ATR 72

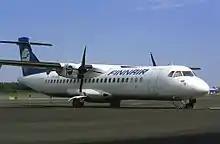
An ATR 72 of Finnair, its launch operator

During the mid-1980s, ATR sought to introduce a larger airliner with increased capacity over its earlier products. This new regional airliner, designated as the ATR 72, was directly developed from the earlier ATR 42 and had much in common with it; the principal difference between the two airliners was an increase in the maximum seating capacity from 48 to 78 passengers. This was principally achieved by stretching the fuselage by , along with an increase of the wingspan, the use of more powerful engines, and increased fuel capacity by about 10%.